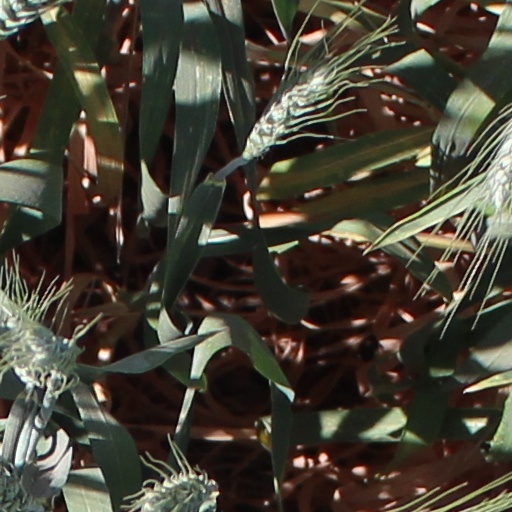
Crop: wheat